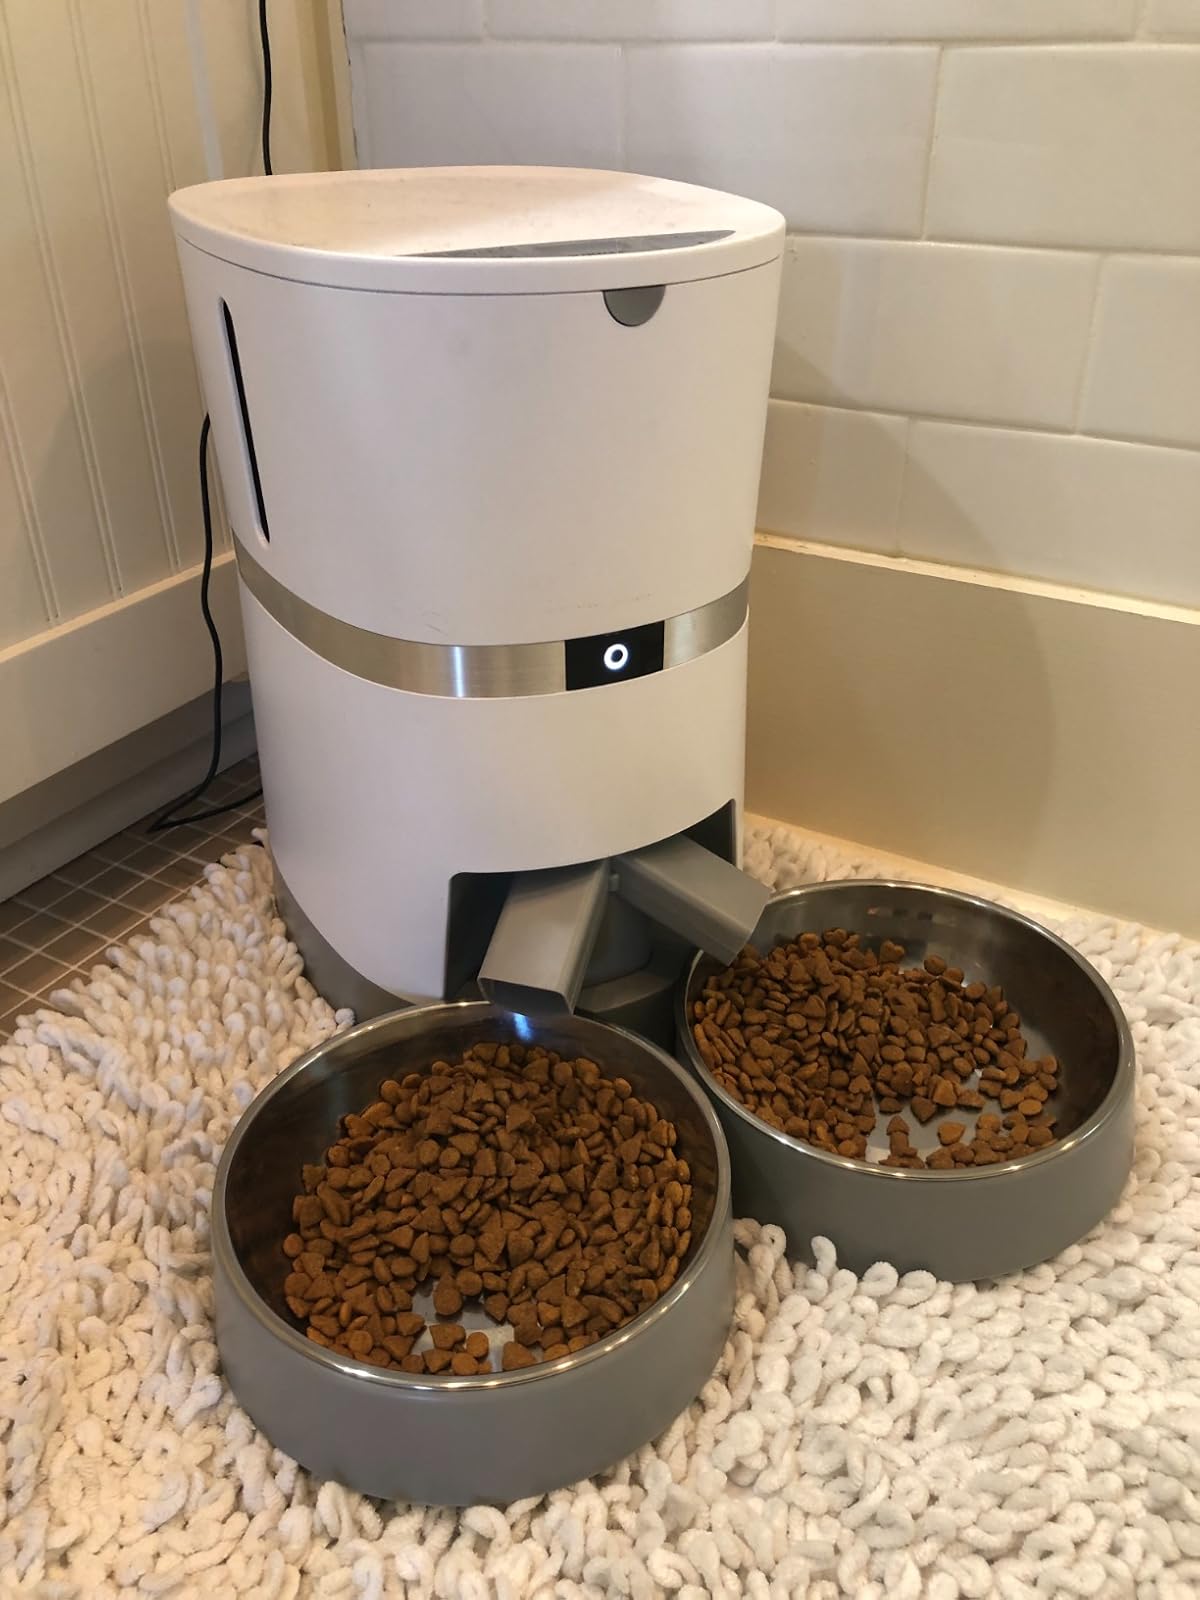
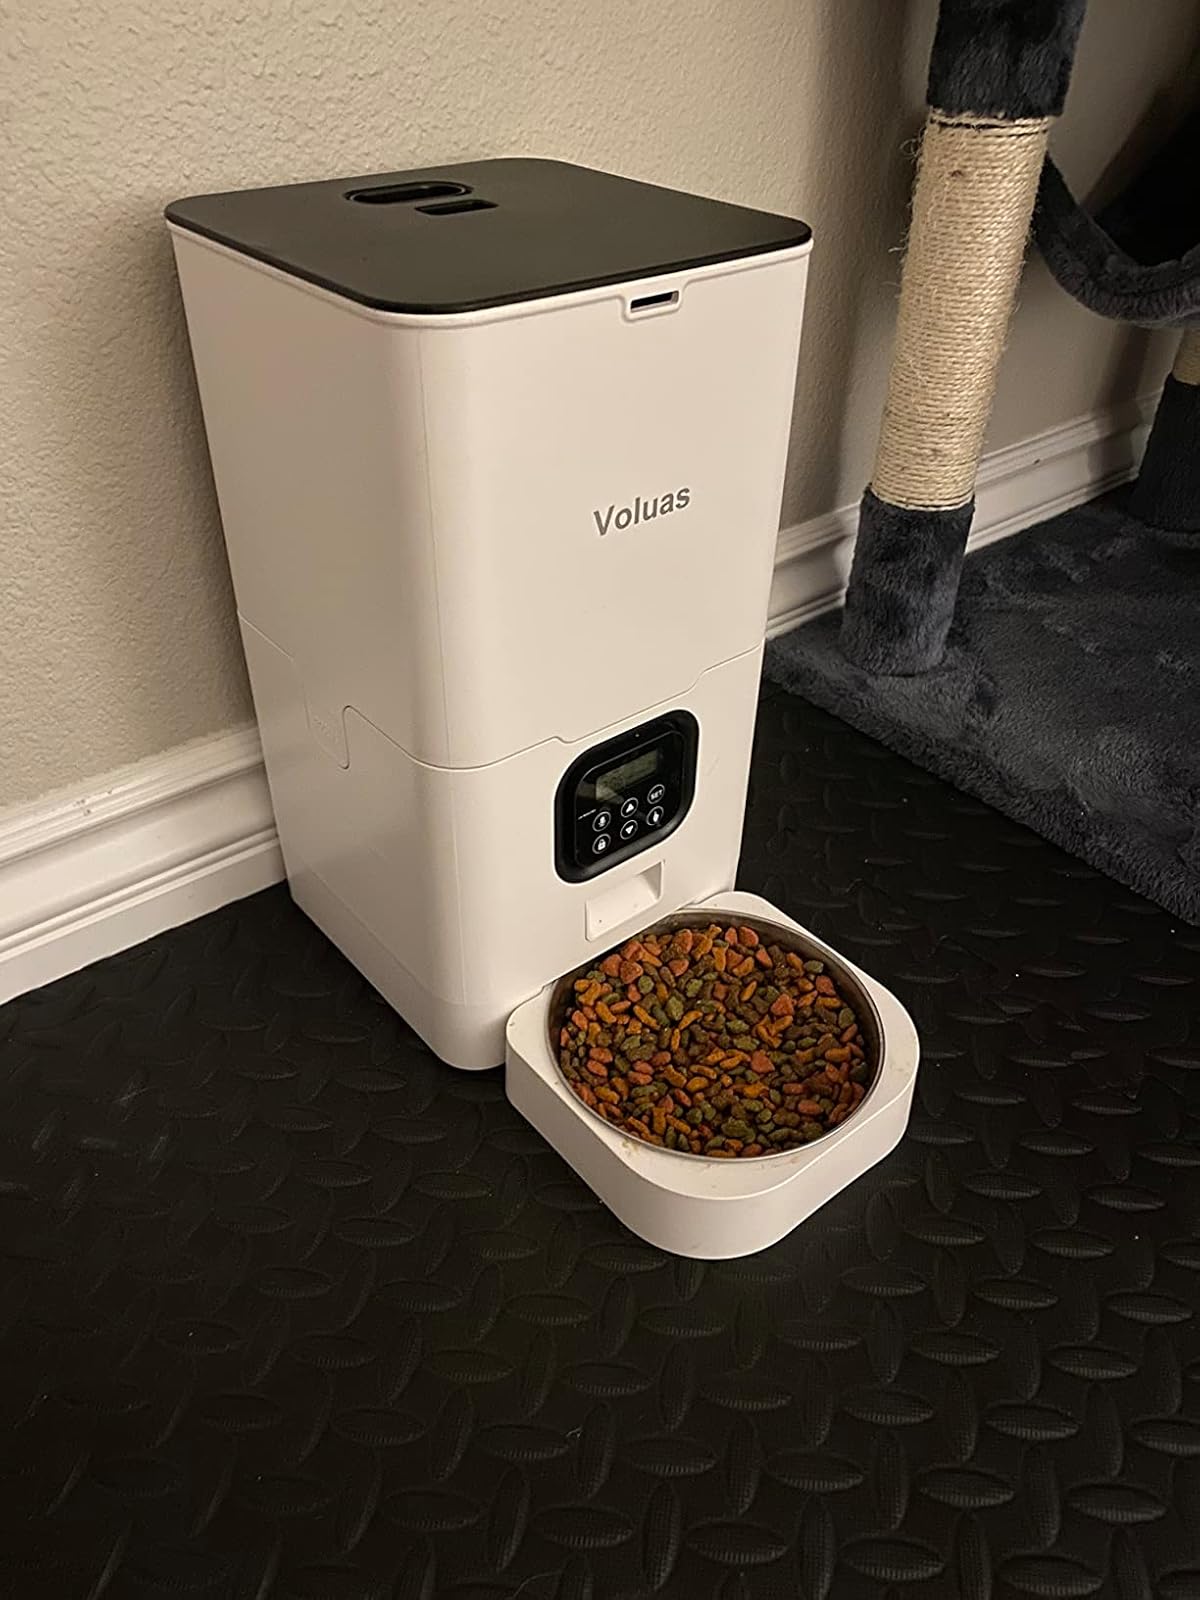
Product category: items_feeder
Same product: no